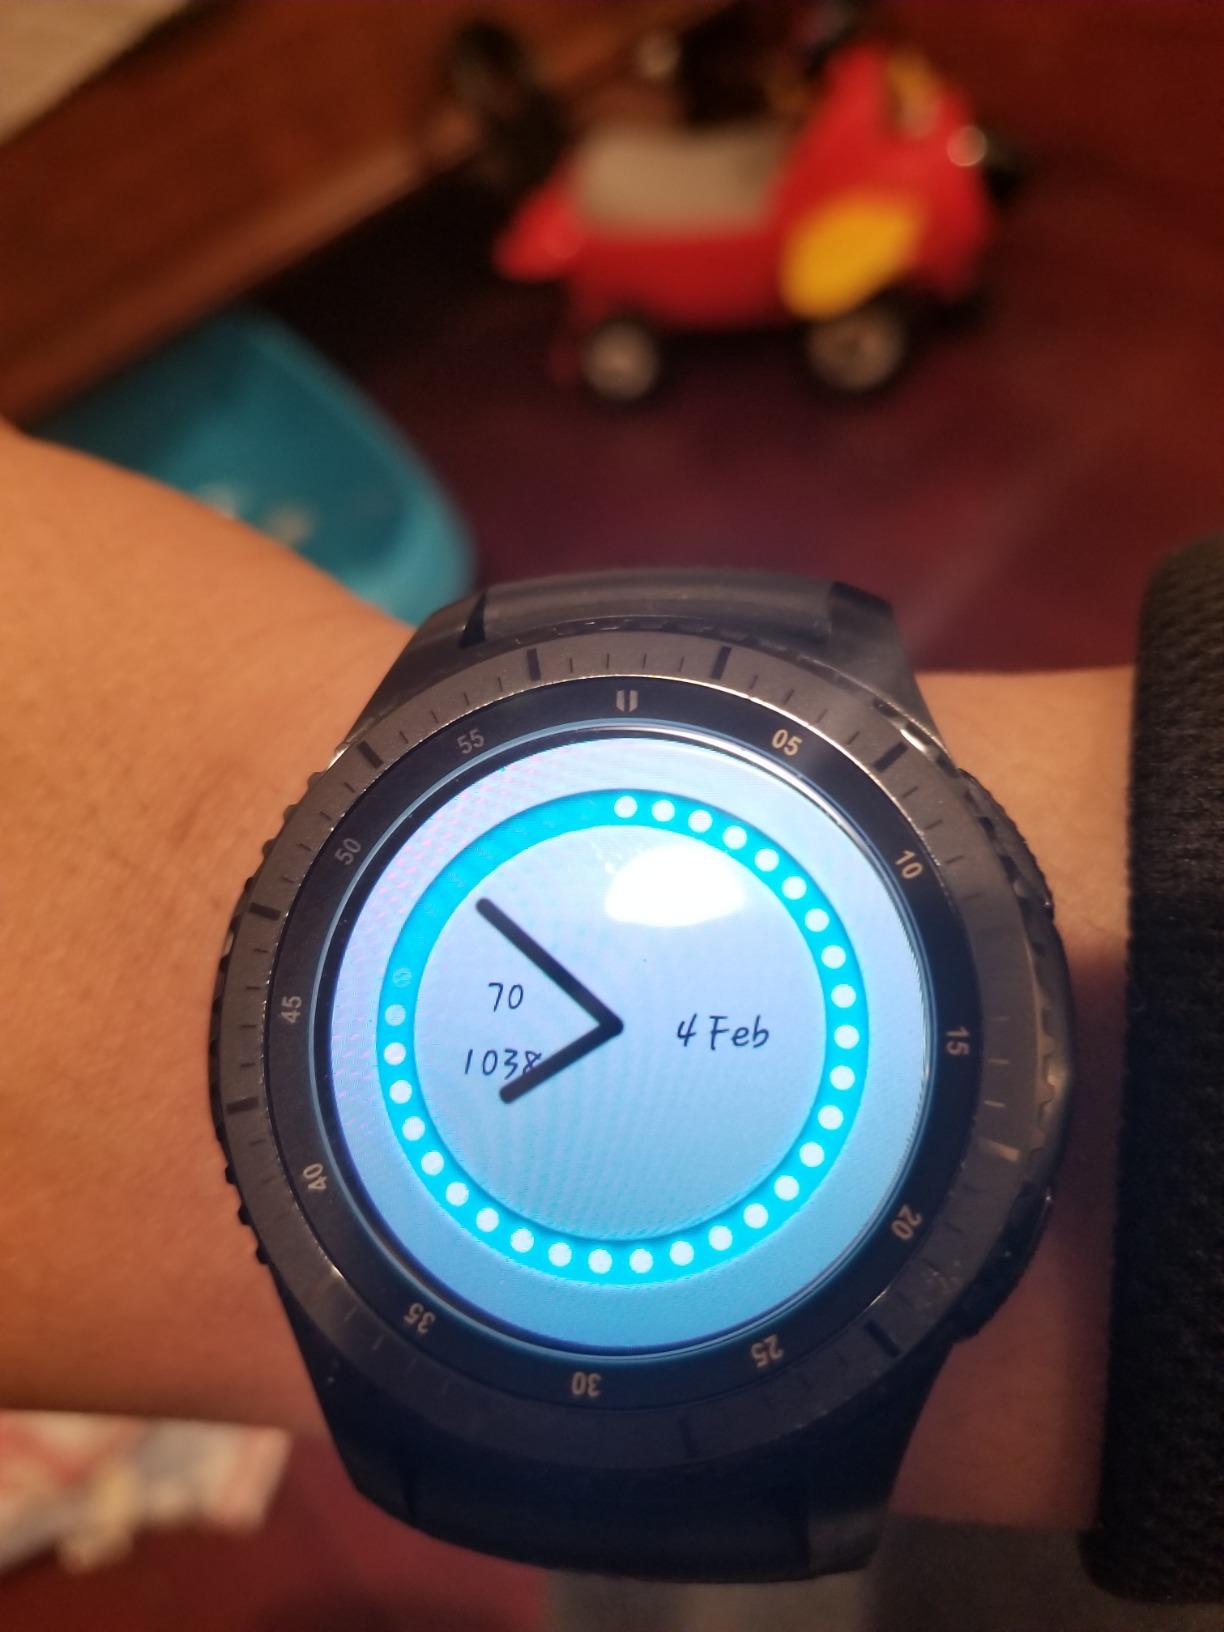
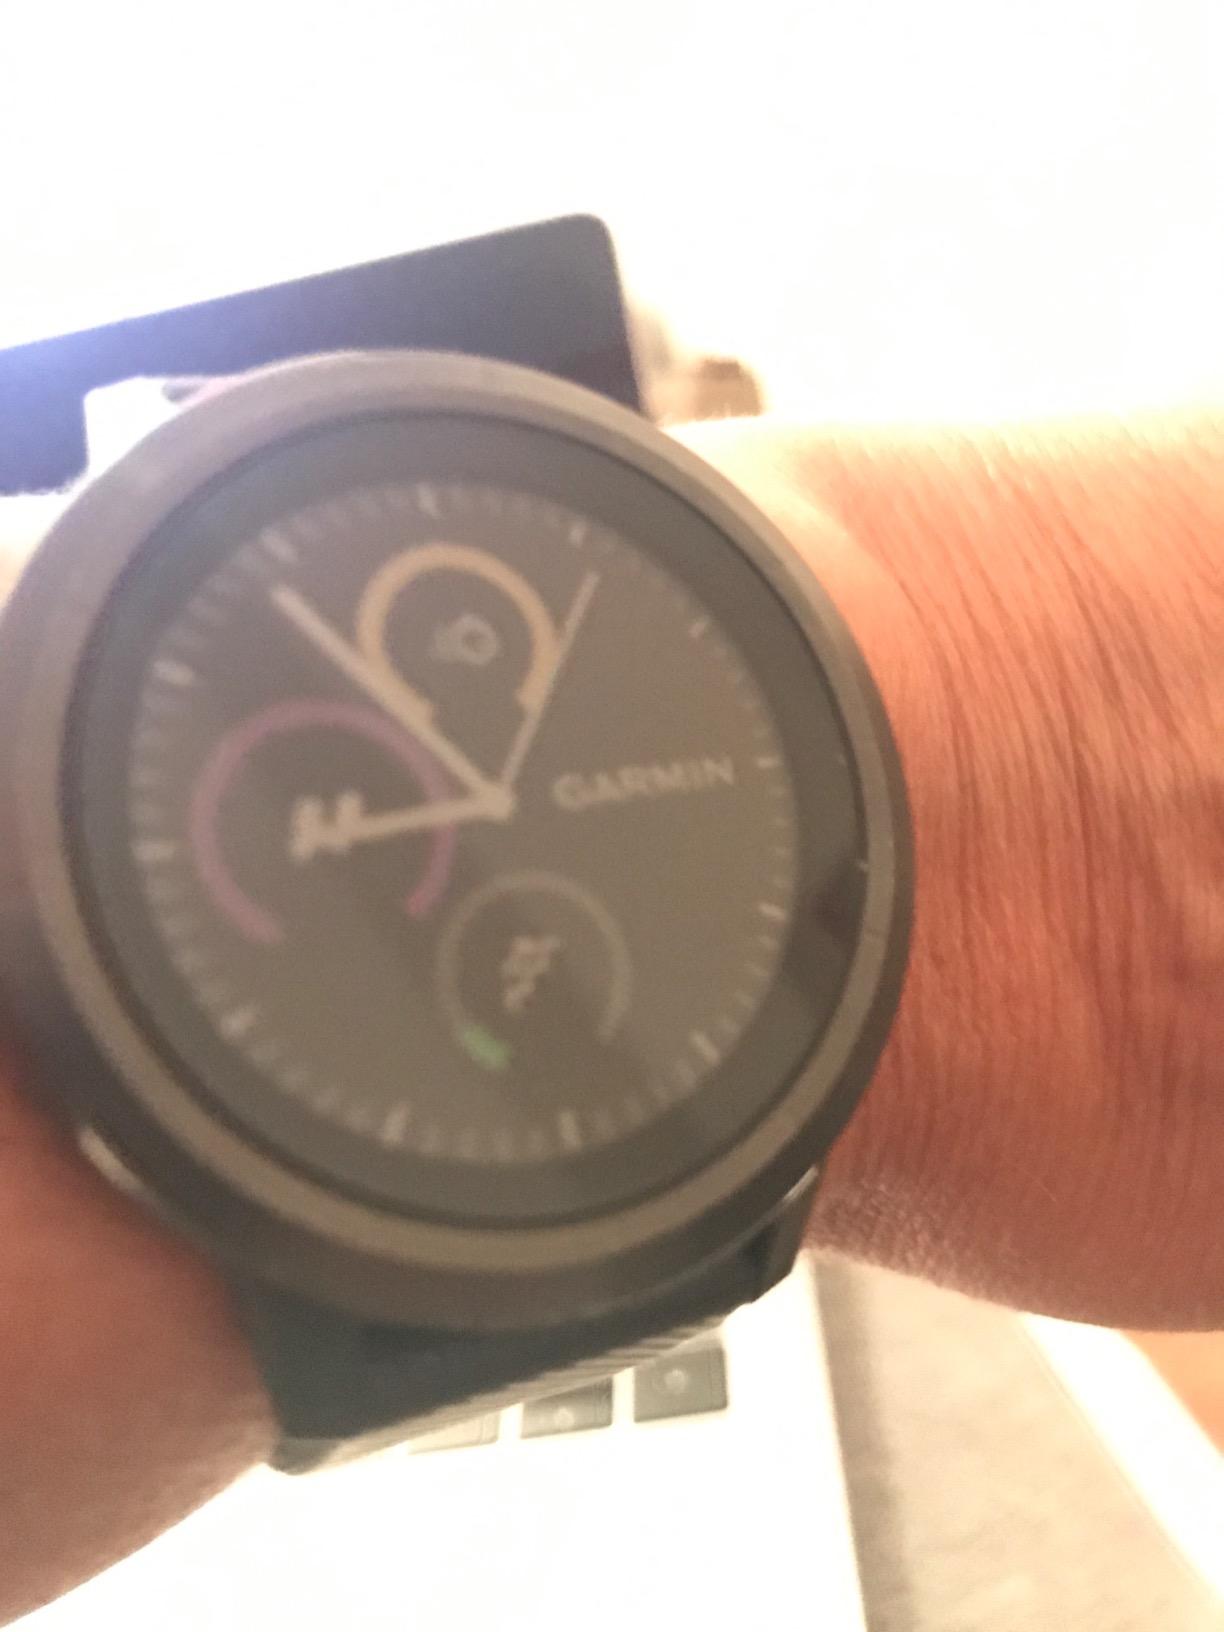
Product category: smartwatch
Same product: no